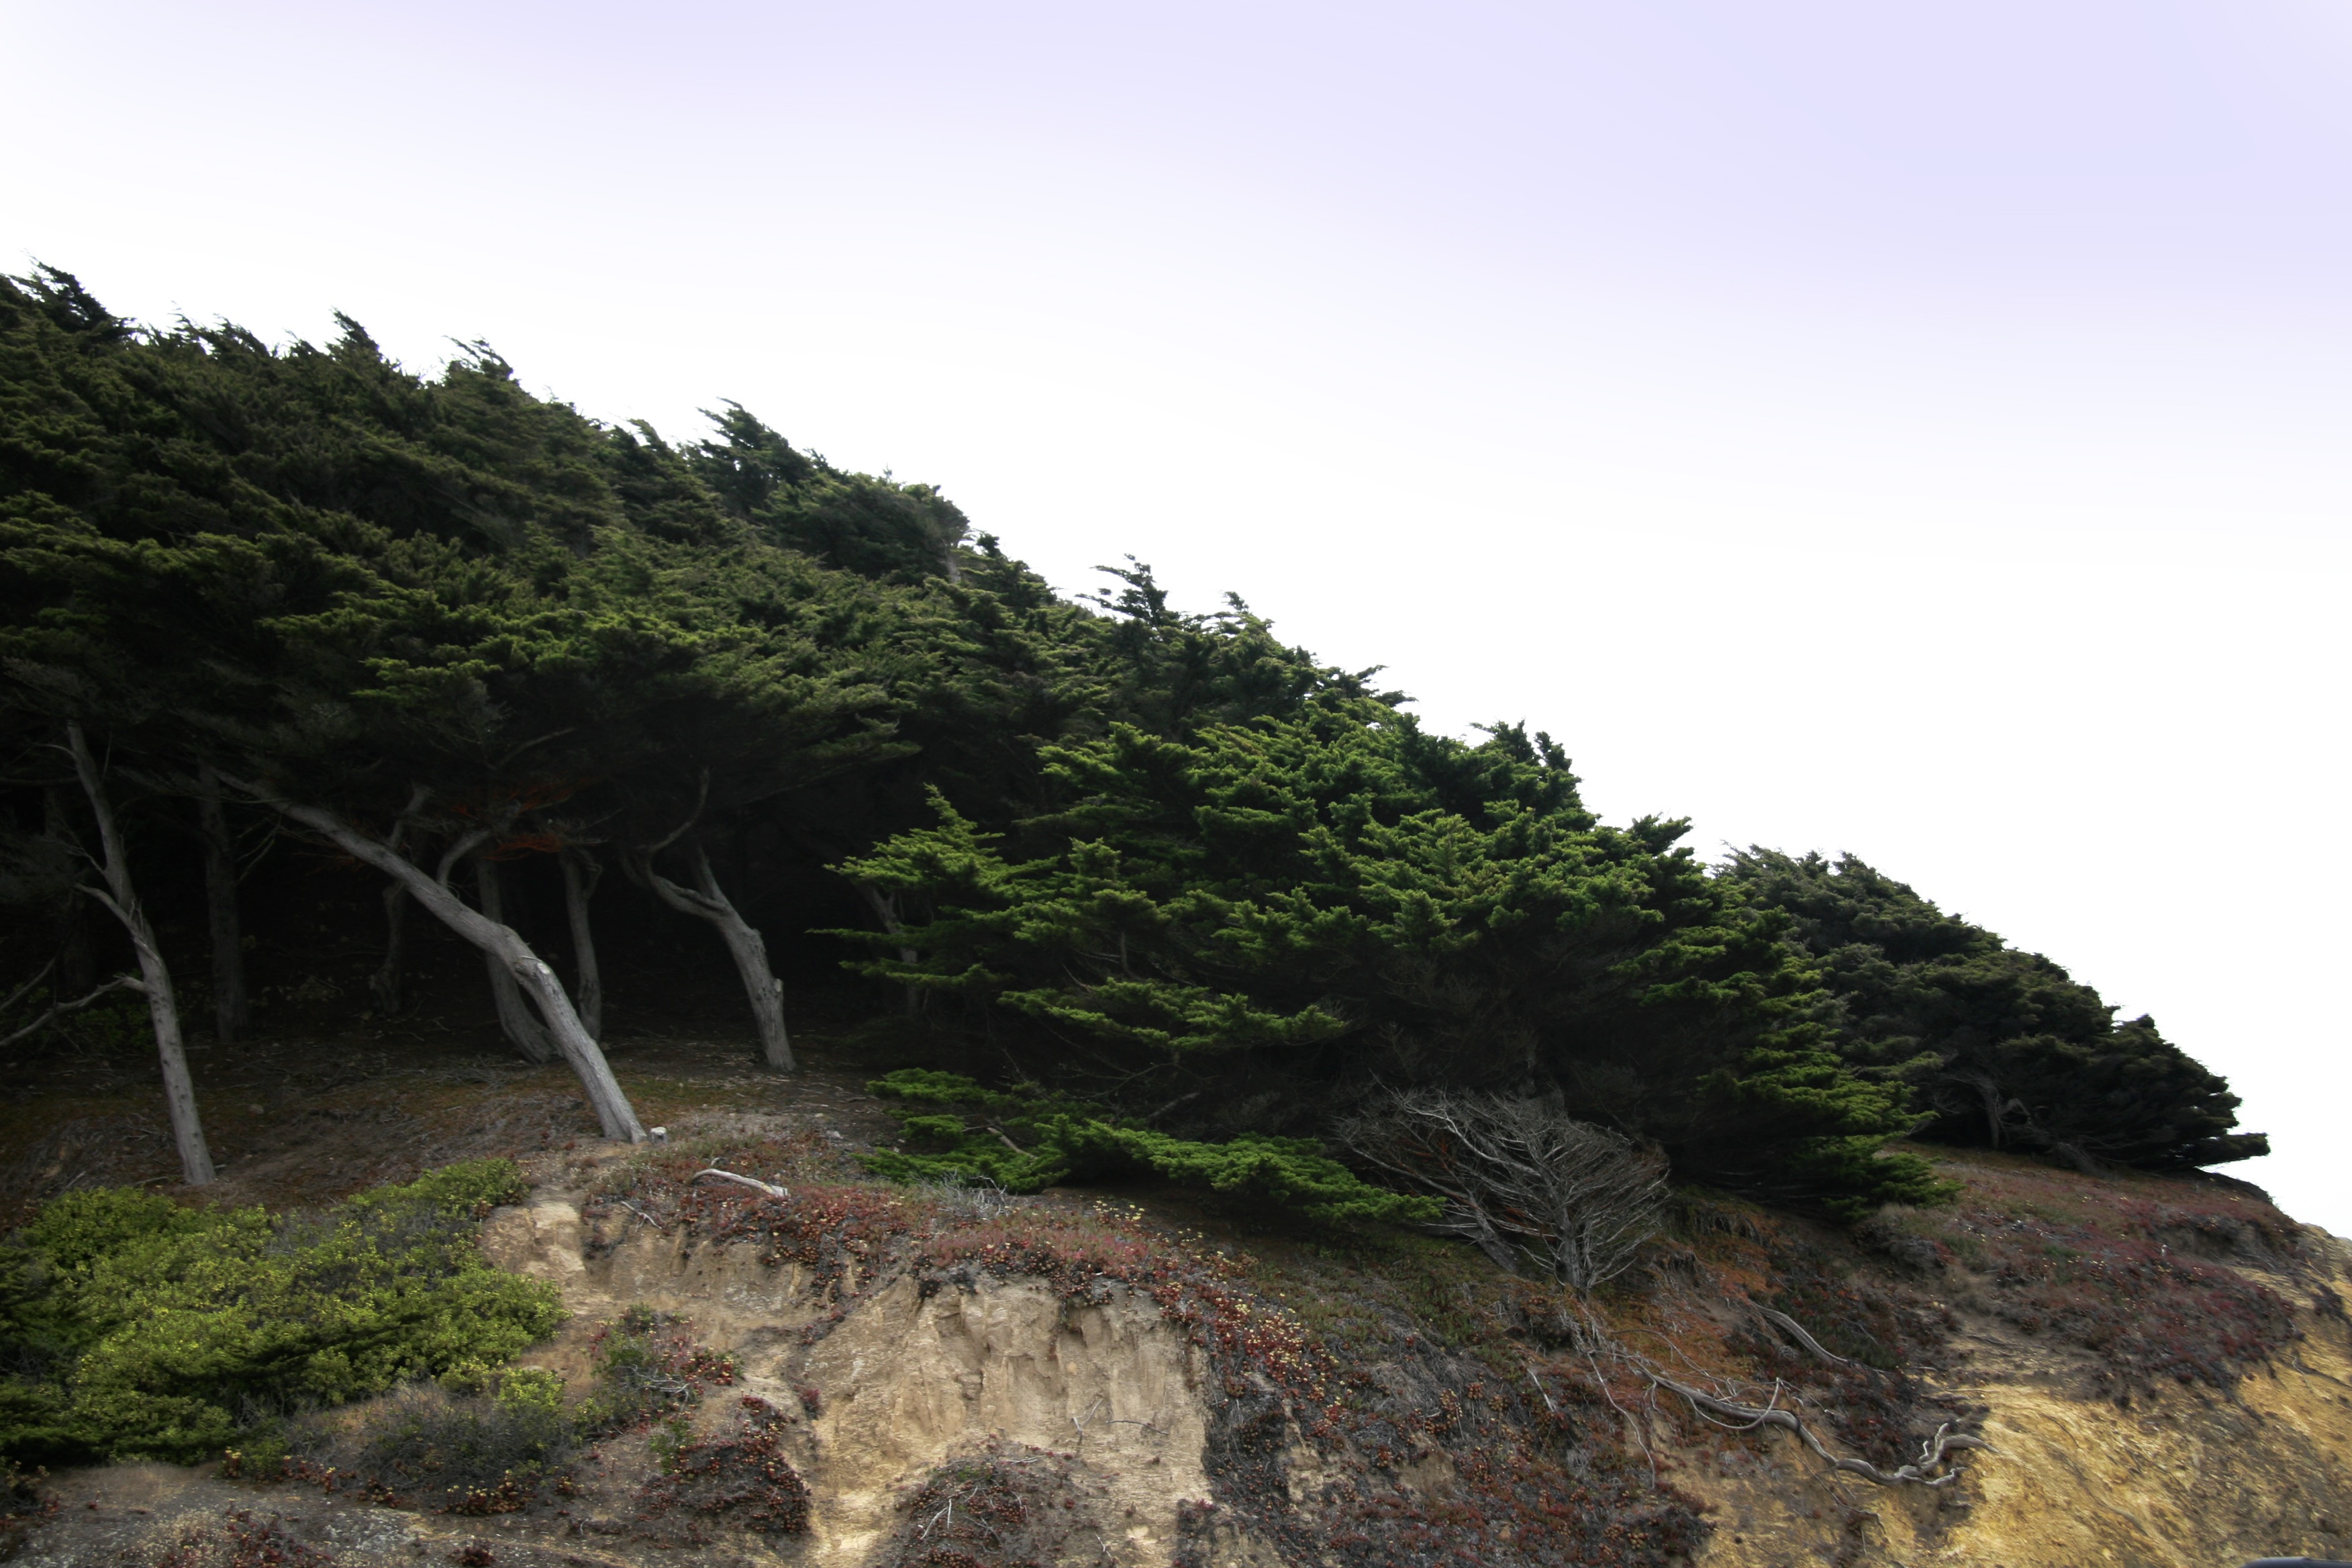
landscape, sea, coast, tree, nature, rock, mountain, hill, wind, cliff, scenic, bay, soil, terrain, ridge, trees, woods, geology, cypress, mountainous landforms, geological phenomenon